Four Horsemen, at Their Leisure

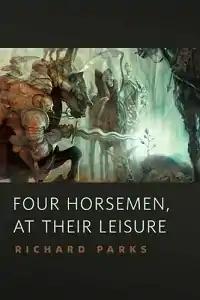
Cover of first edition

Four Horsemen, at Their Leisure is a fantasy short story by Richard Parks. It was first published in the online magazine "Tor.com" for April 21, 2010,with a subsequent stand-alone Tor ebook edition appearing February 1, 2011. It subsequently appeared in the e-anthology "The Stories: Five Years of Original Fiction on Tor.com" on July 15, 2013.